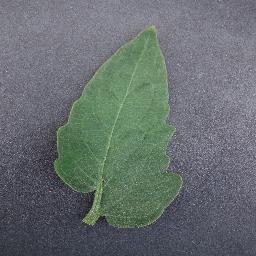
Label: Tomato___healthy